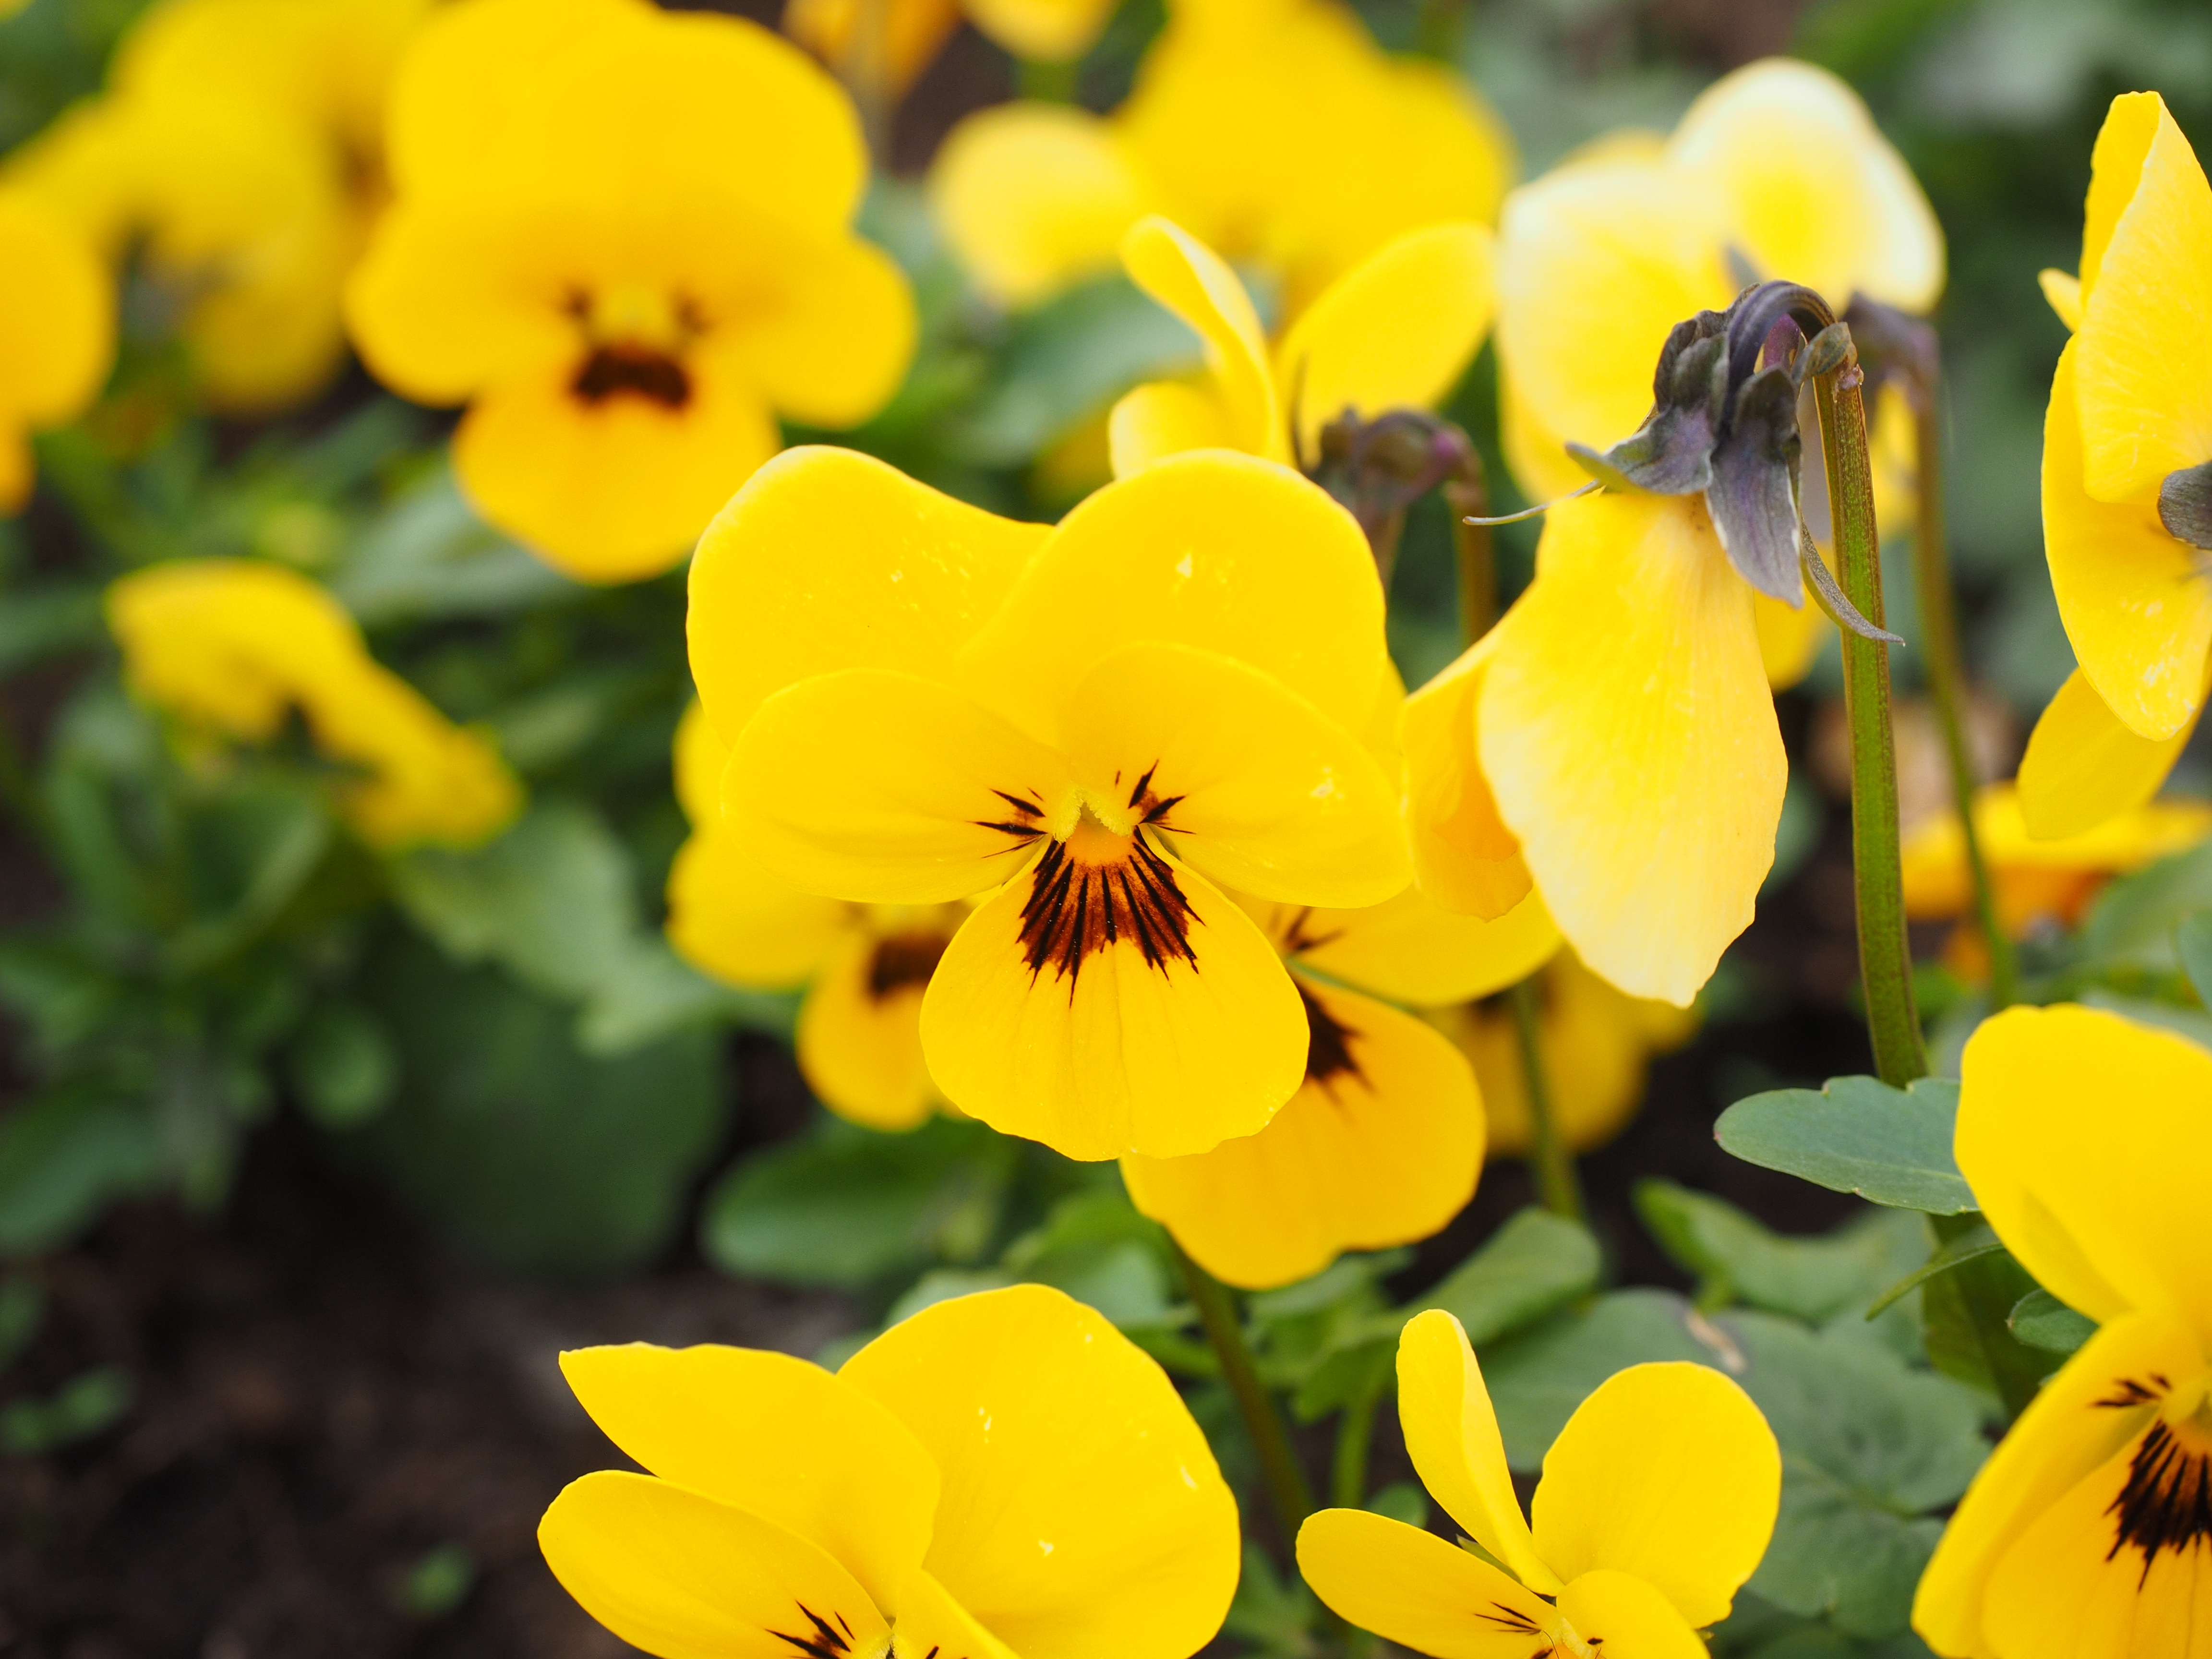
nature, plant, flower, petal, bloom, spring, botany, yellow, flora, wildflower, flowers, violet, ornamental plants, viola, macro photography, pansy, bl tenmeer, flowering plant, violaceae, flower plants, annual plant, land plant, violet family